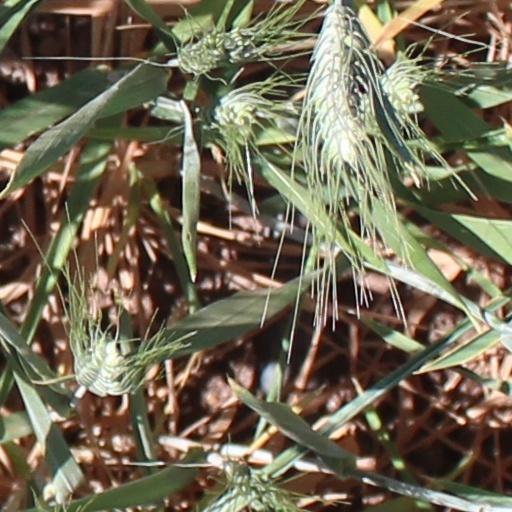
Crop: wheat